Jedlesee

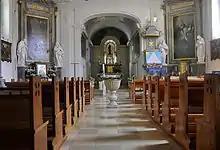
Interior of the Maria Loretto church.

Beethoven, who nearly always left Vienna to spend the hot summer months in the villages north of the city, had found various homes from home in Nussdorf, Grinzing and Heiligenstadt, and through his acquaintance with Countess Erdödy received frequent invitations to come to her newly acquired Jedlesee estate. Beethoven, preferring not to take the long detour from Nussdorf via the Danube bridge over the Prater, decided on the shortest route, the crossing between Jedlesee and Nussdorf.